Thomas Belt

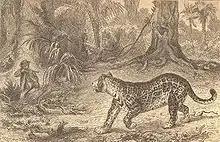
Frontispiece of Belt's "The Naturalist in Nicaragua" (1874)

Thomas Belt (183221 September 1878), an English geologist and naturalist, was born at Newcastle-on-Tyne in 1832, and educated in that city. He is remembered for his work on the geology of gold bearing minerals, glacial geology, and for his description of the mutualistic relationship between certain bullthorn "Acacia" species and their "Pseudomyrmex" ants.